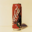
Label: can